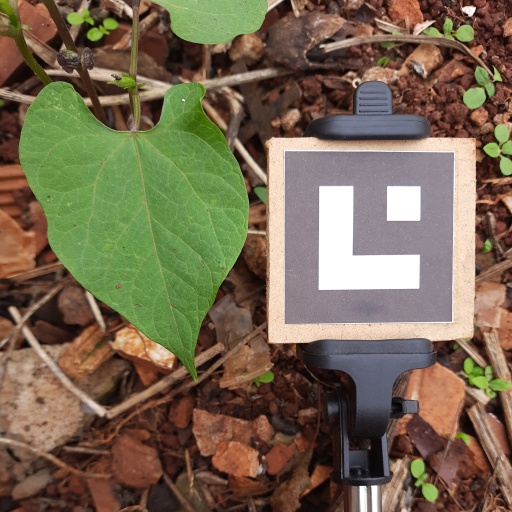
Observations: wavy surface, no eating holes, with soild dust, under shade